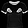
Label: T - shirt / top